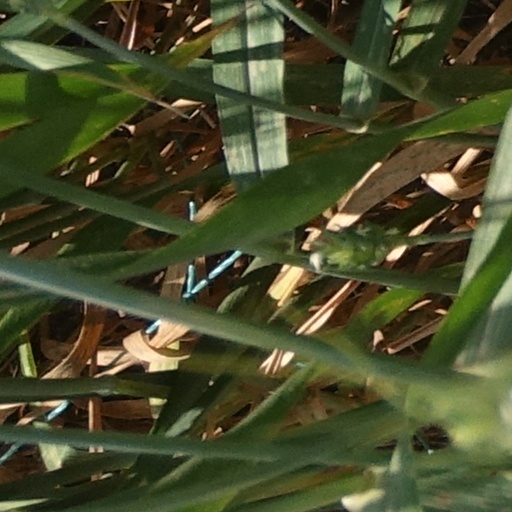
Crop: wheat